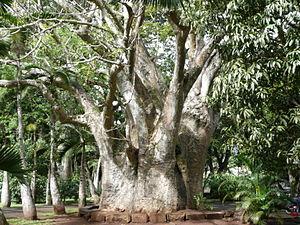
Le Baobab africain est la plus connue des huit espèces de baobabs. C'est un arbre africain à caudex du genre Adansonia et de la famille des Bombacacées, selon la classification classique, ou des Malvacées, selon la classification phylogénétique. Sacré pour plusieurs cultures, c'est aussi un arbre à palabres qu'il est malvenu ou sacrilège de couper. C’est l’arbre typique de l’Afrique tropicale sèche et l’emblème du Sénégal et de la Guinée.
Le jardin botanique de Pamplemousses est un jardin botanique de trente-sept hectares situé à Maurice dans le district de Pamplemousses et le village du même nom.